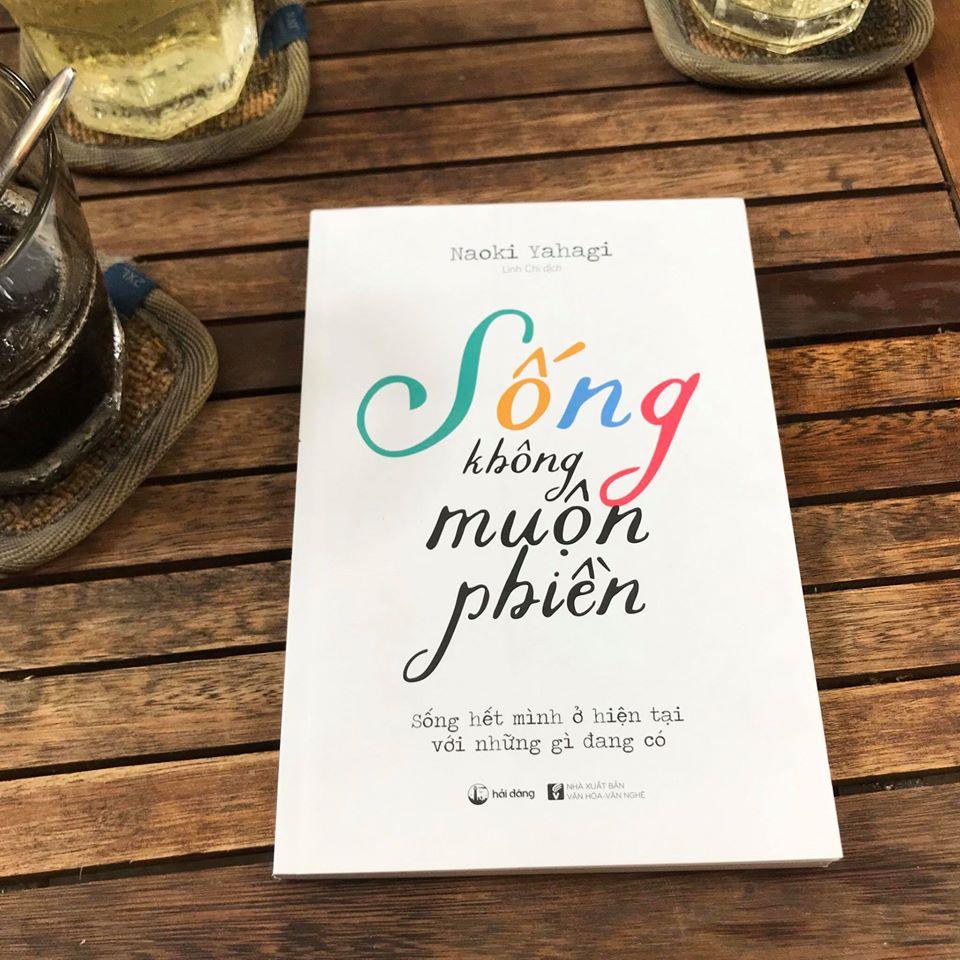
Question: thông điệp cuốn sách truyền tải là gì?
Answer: sống hết mình ở hiện tại với những gì đang có